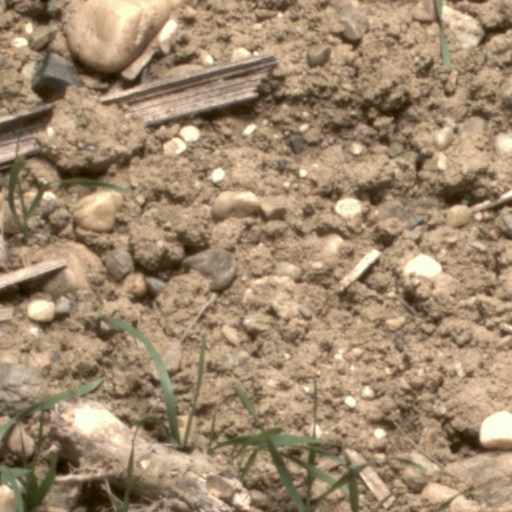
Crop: wheat